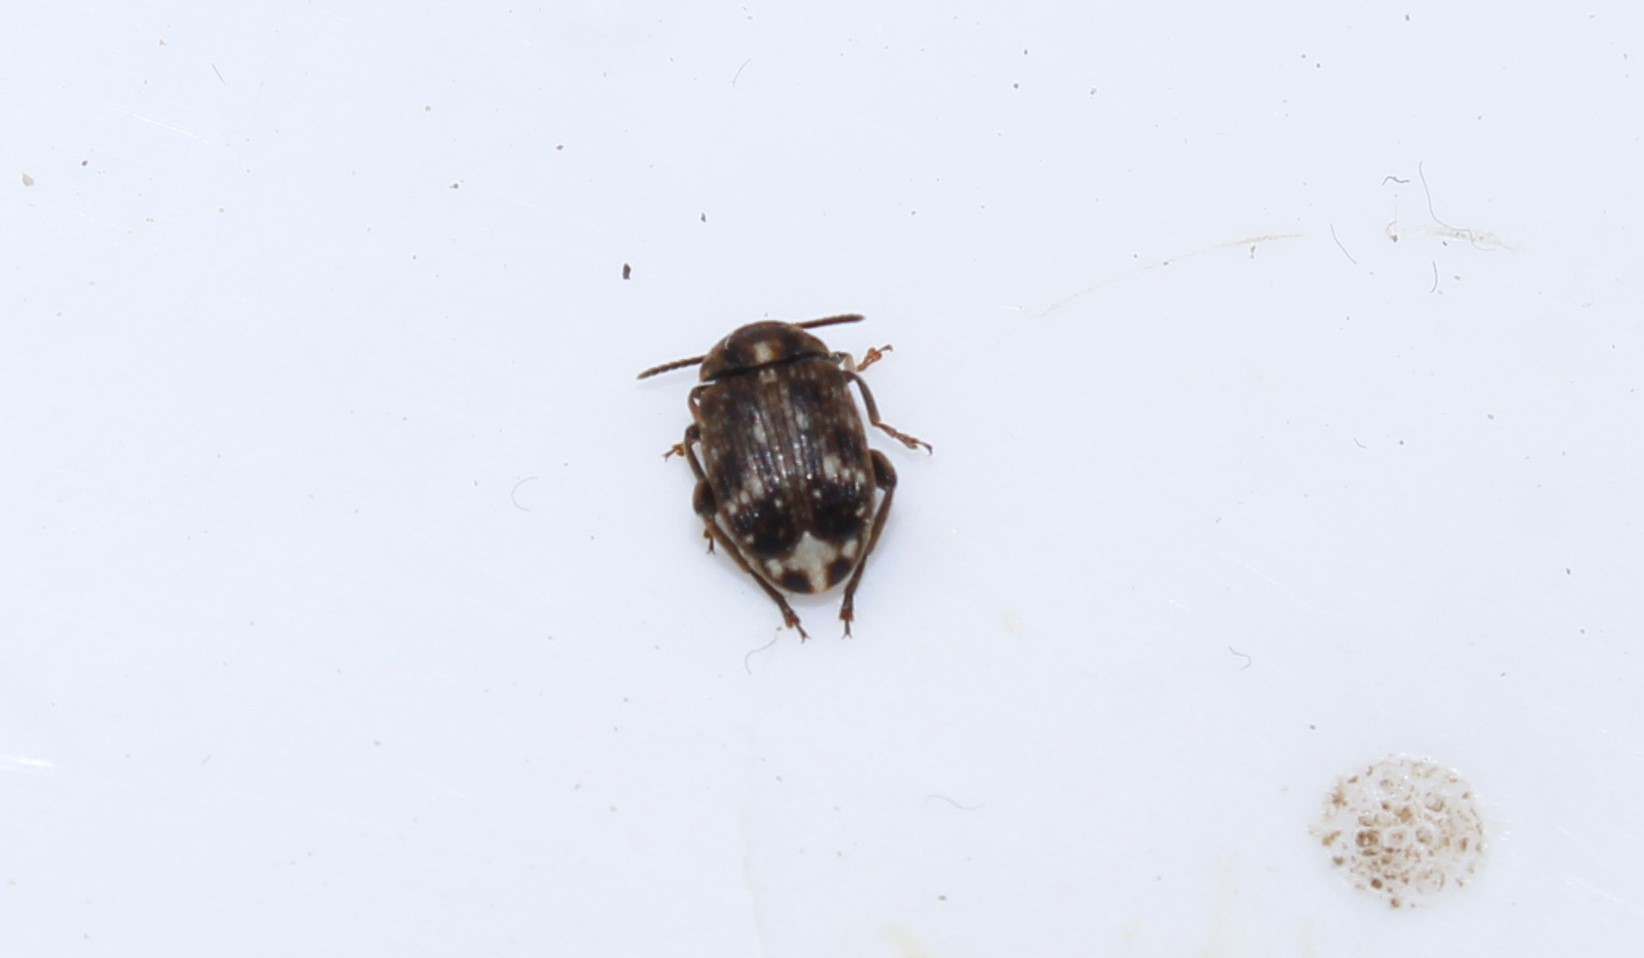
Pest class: pea_weevil